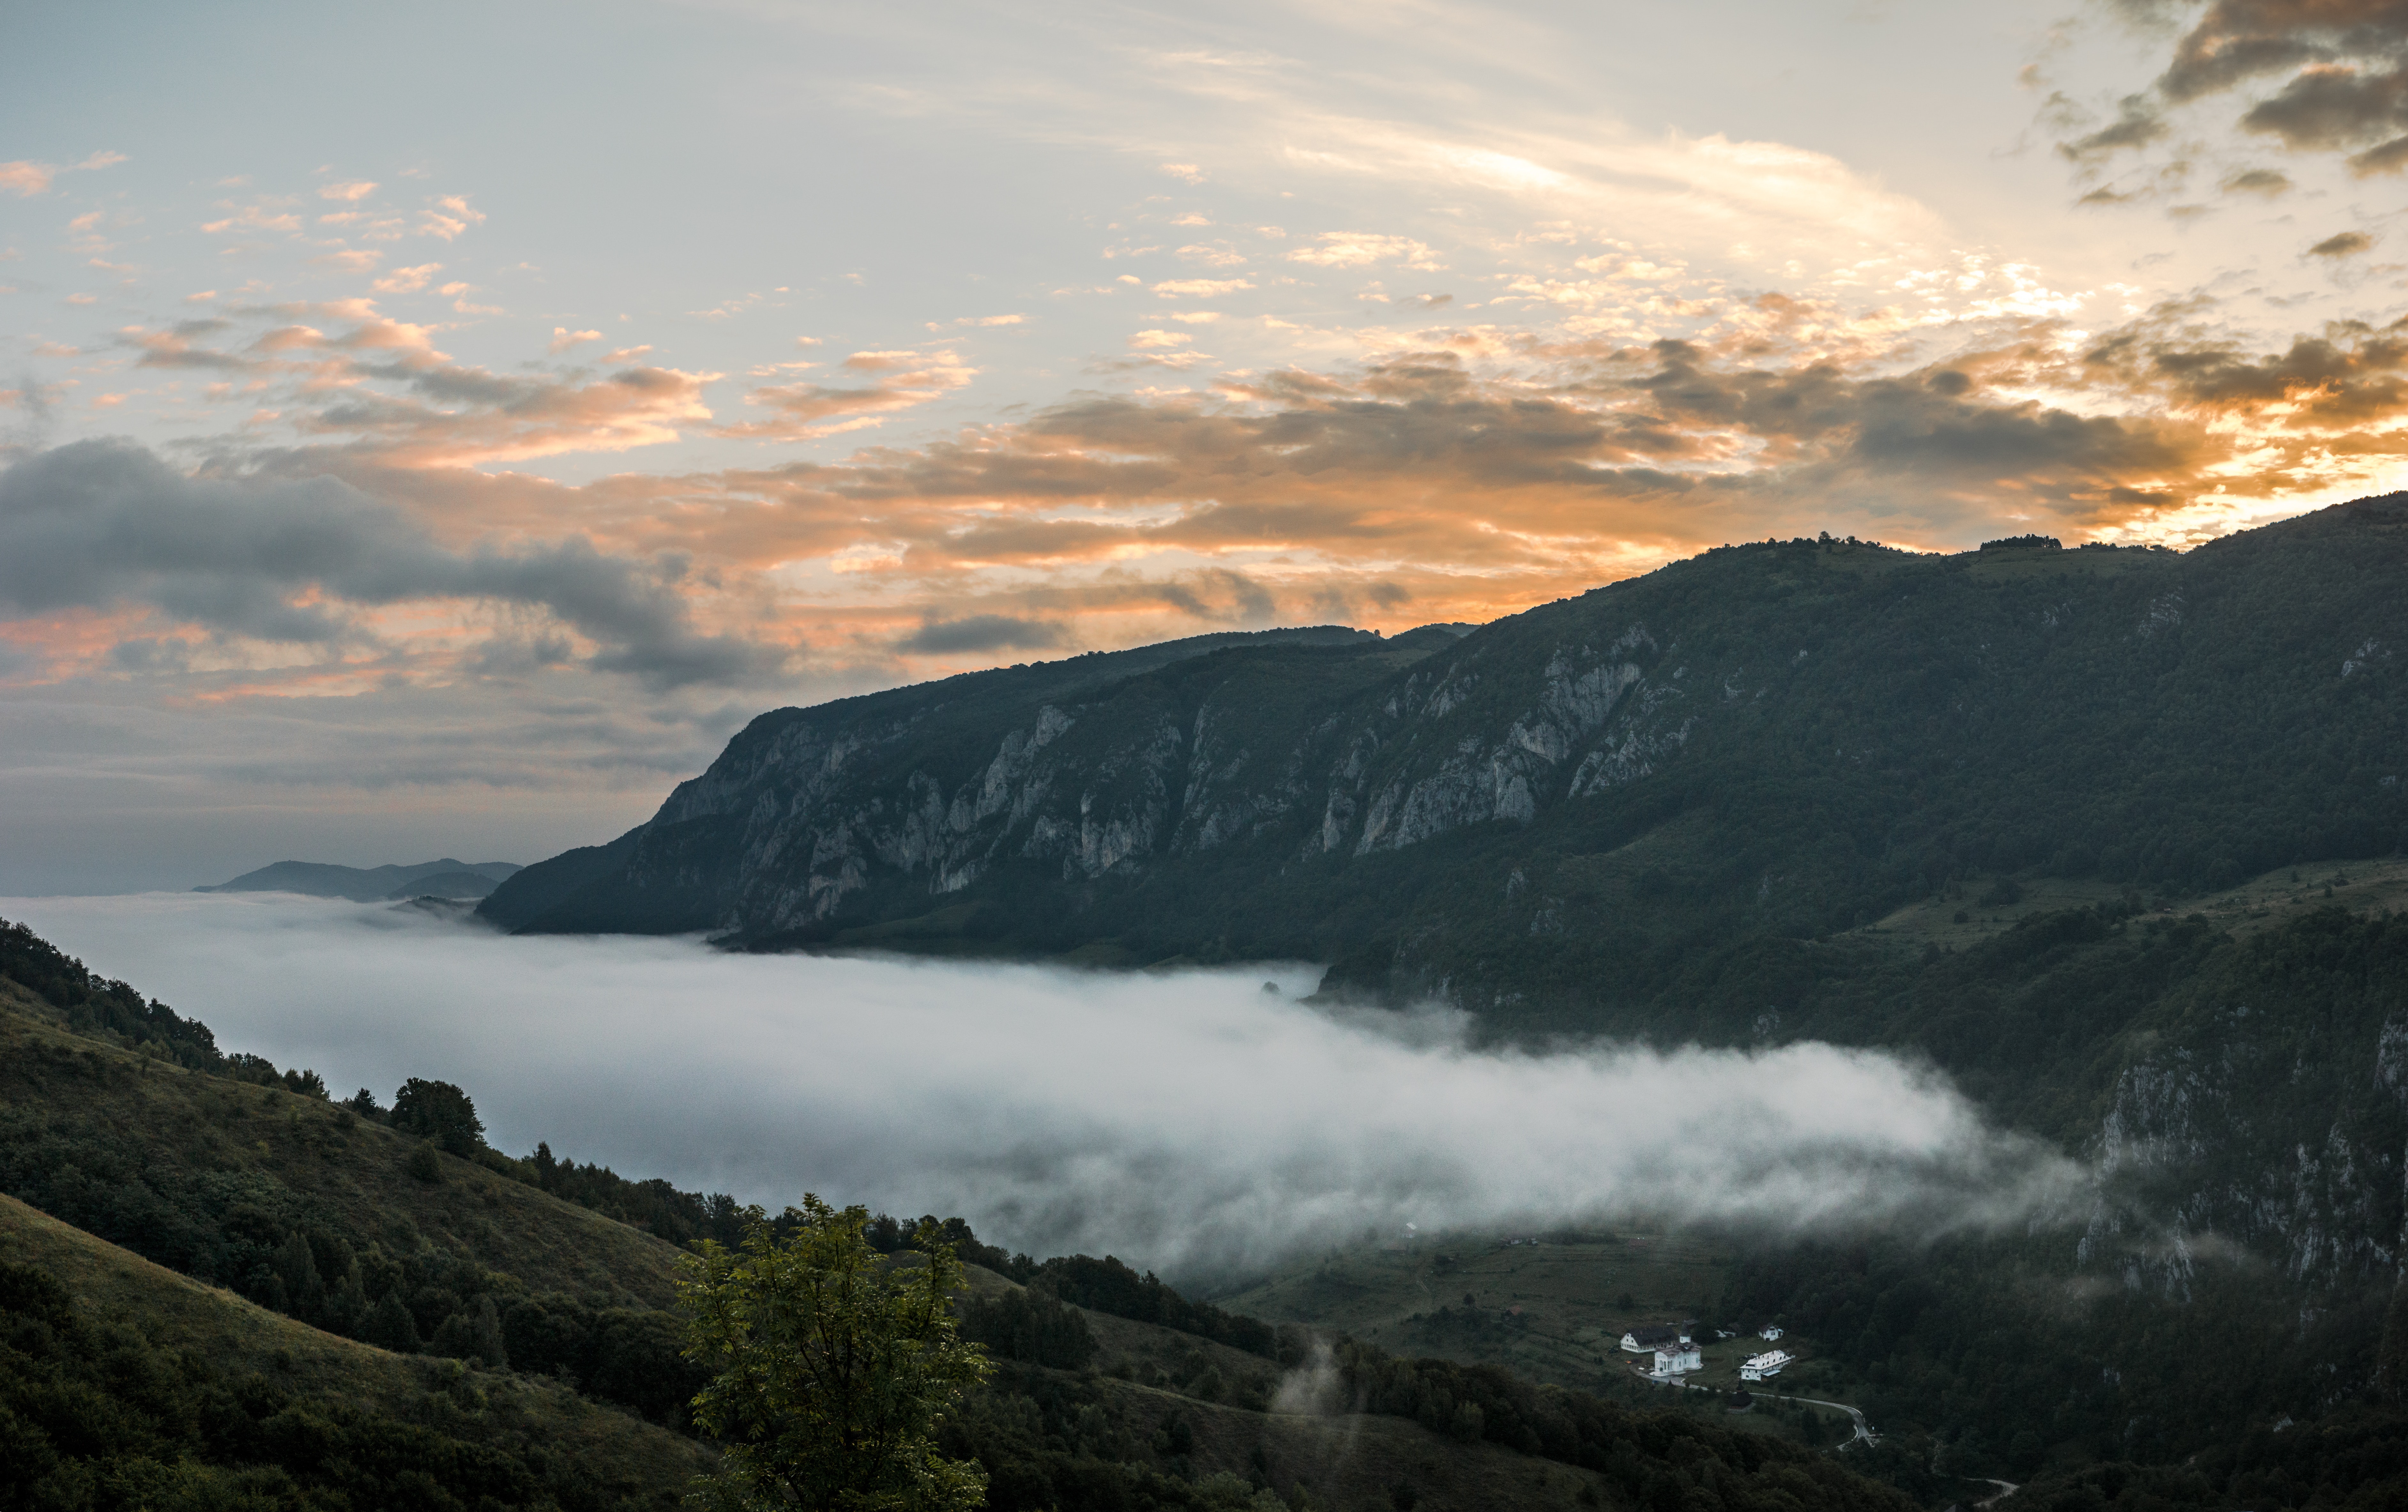
sky, nature, highland, natural landscape, cloud, atmospheric phenomenon, mountain, mountainous landforms, headland, morning, loch, coast, hill, sound, sea, landscape, atmosphere, promontory, sunrise, fjord, fell, sunset, evening, lake, sunlight, calm, horizon, lake district, dawn, mountain range, bank, hill station, cape, mount scenery, inlet, coastal and oceanic landforms, terrain, ocean, photography, dusk, reservoir, bay, reflection, valley, cliff, national park, cumulus, klippe, meteorological phenomenon